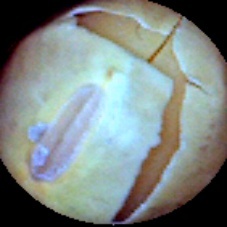
Label: Skin-damaged